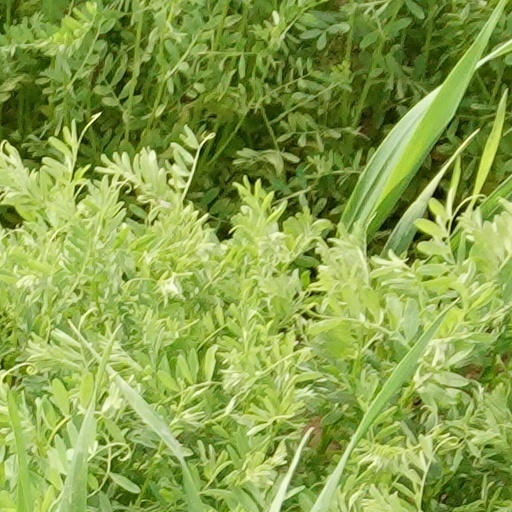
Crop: wheat